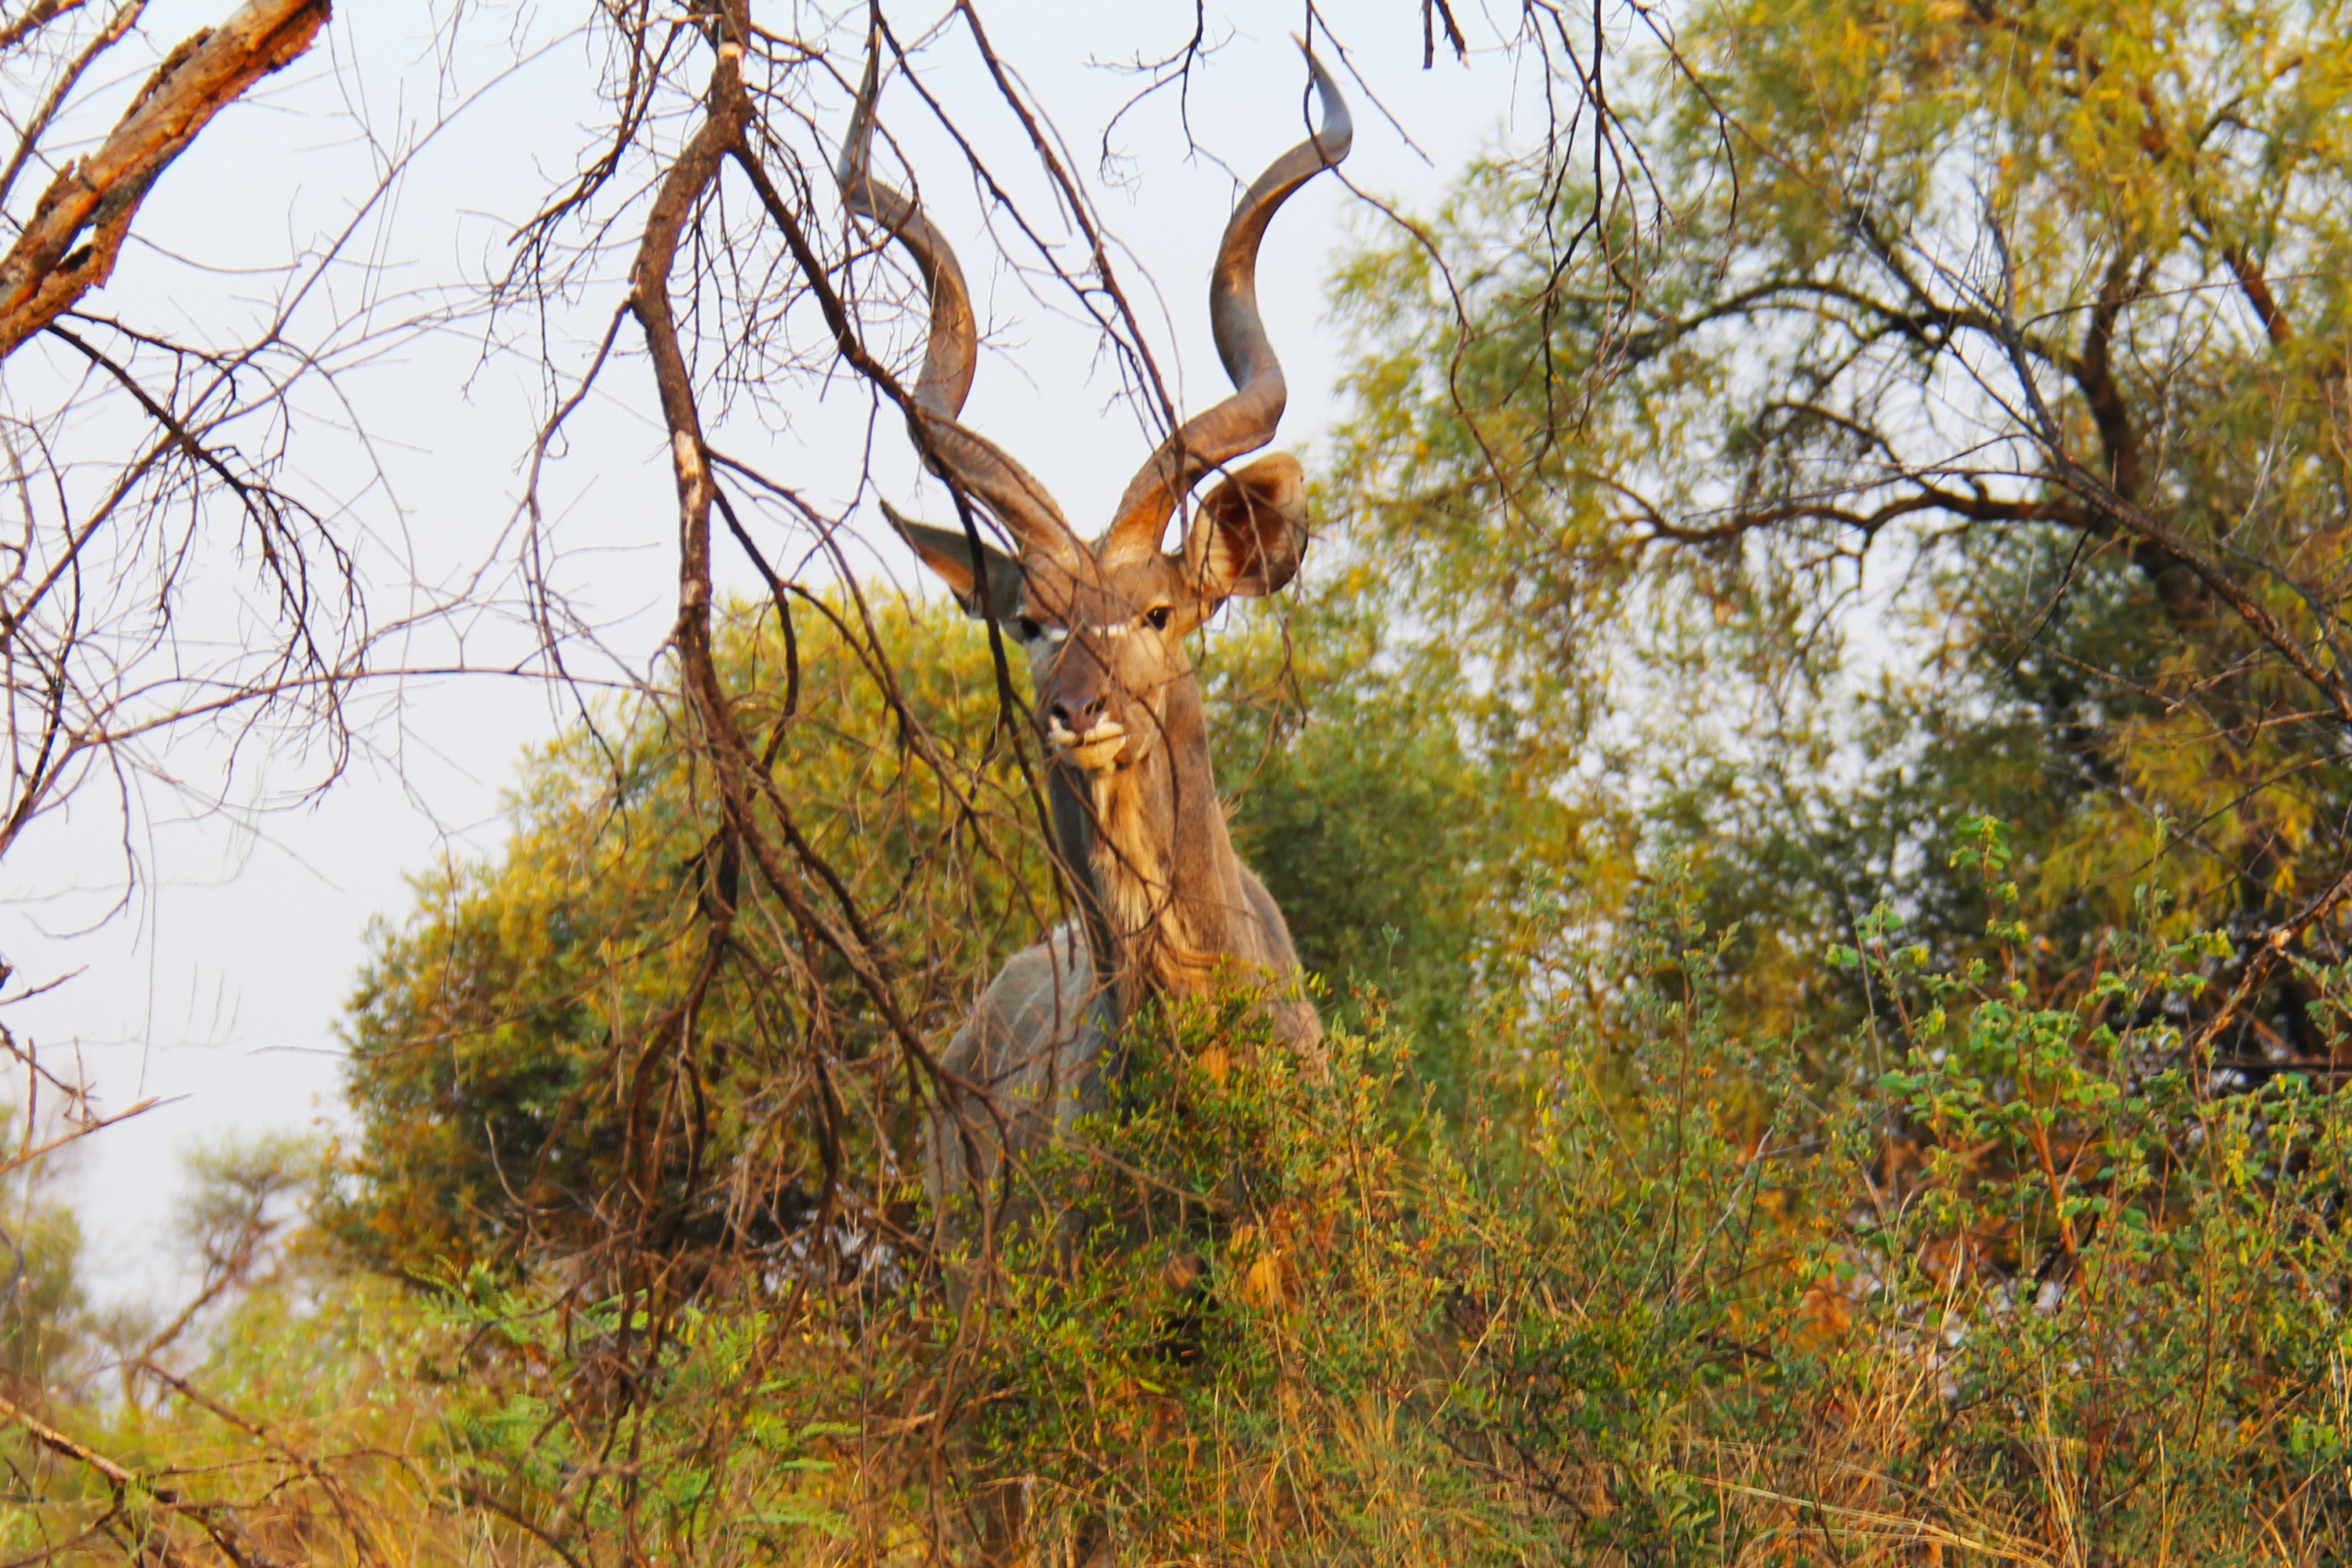
tree, branch, sunset, adventure, wildlife, deer, scenic, autumn, savanna, beautiful, lodge, interesting, exciting, south africa, giraffidae, johannesburg, safaris, mabula, mabula game lodge, woody plant